Zand dynasty

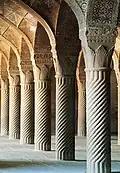
Vakeel mosque, Shiraz.

As noted by "The Oxford Dictionary of Islam", "Karim Khan Zand holds an enduring reputation as the most humane Iranian ruler of the Islamic era". Karim Khan is the subject of many stories about his "kindness, generosity and justice". "The Oxford Encyclopedia of the Islamic World " adds that he is described as "a model ruler who never took the title of Shah". The Zand entity of Karim Khan was at peace and the roads within the realm were reportedly free of bandits. Karim Khan rebuilt Shiraz, his capital, and decorated it with new buildings including the Arg of Karim Khan, the Vakil Bazaar and the Kulah-e Farangi. He also restored the tombs of the medieval Persian poets Hafez and Saadi Shirazi. Until this day, the inhabitants of Shiraz honor Karim Khan. When following the Islamic Revolution of 1979 the names of the past rulers of Iran became a taboo, the citizens of Shiraz refused to rename the Karim Khan Zand Street and Lotf-Ali Khan Zand Street, the two main streets of Shiraz.